Dennison Wheelock

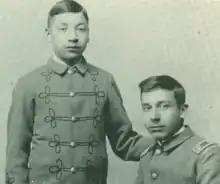
Brothers Dennison and James Wheelock served as bandmasters, Carlisle Indian School, Carlisle, PA, c.1885

Dennison Wheelock was born June 14, 1871, in the Oneida Nation of Wisconsin, second child of James A. Wheelock and Sophia Doxtator. He had an older brother Charles and a total of eight other brothers and sisters, and half-siblings. Dennison grew up impoverished, with the Oneida farm community facing pressures to harvest its timber and a federal push for the allotment of tribal lands to individual households. Dennison followed Charles in playing the cornet. He was impressed by a visiting Tuscarora musician, who taught the youth music reading and simple composition for several months. Dennison also heard the popular band music of John Philip Sousa at Wisconsin fairs. Locally, the Oneida Union Band and the Oneida National Band were prominent in community events and throughout the Midwest.